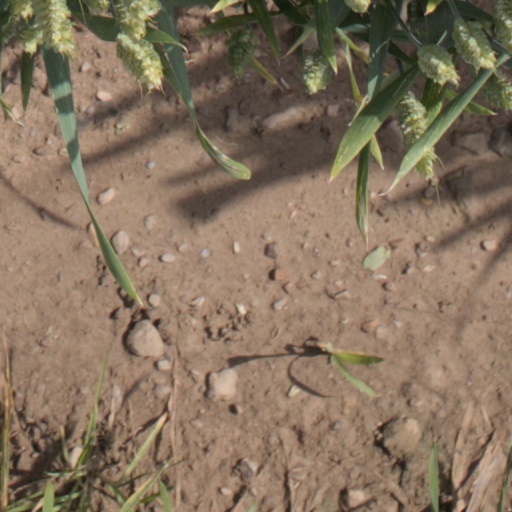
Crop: wheat